Question: Please indicate a possible affordance area of the sit_on_chair that can be used for sitting
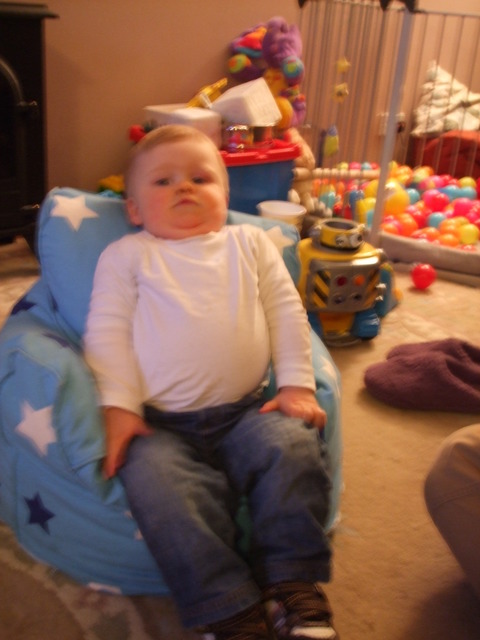
Answer: [82.085, 371.075, 300.977, 483.648]